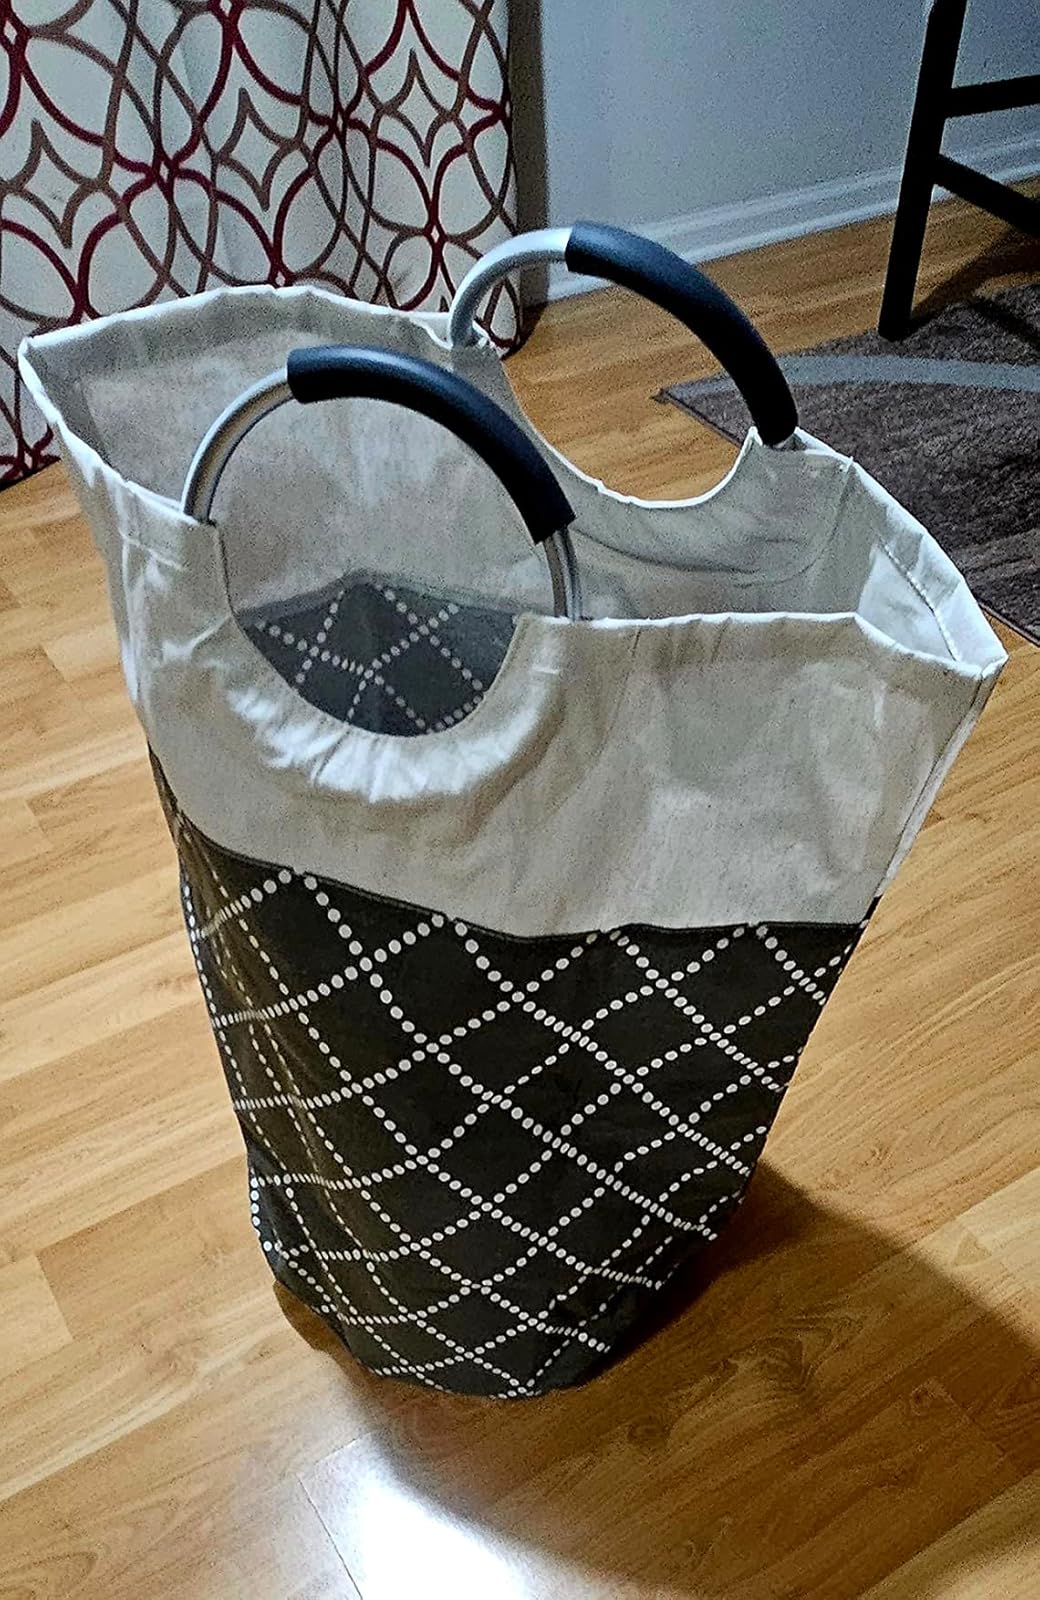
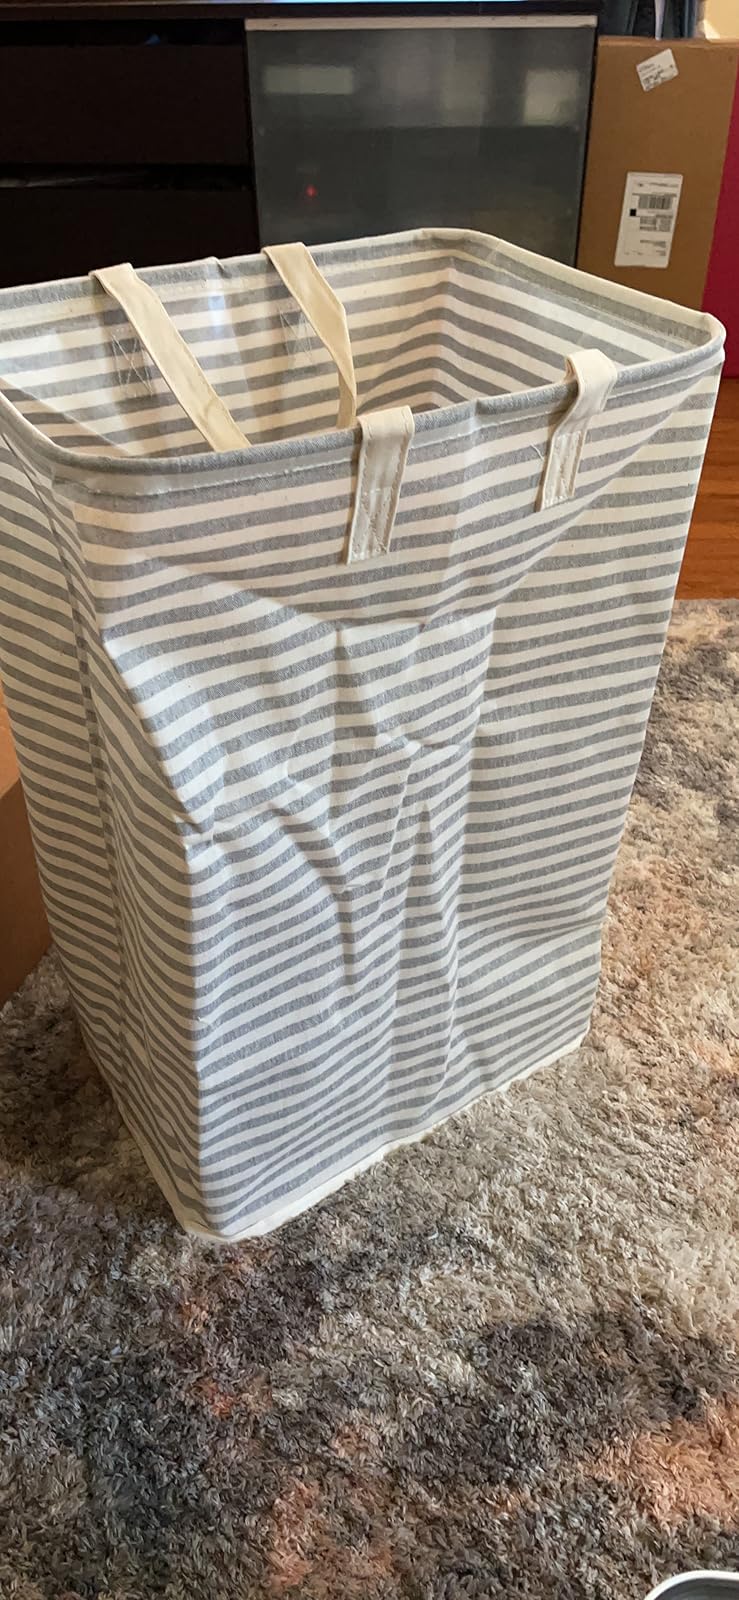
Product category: items_hamper
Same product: no